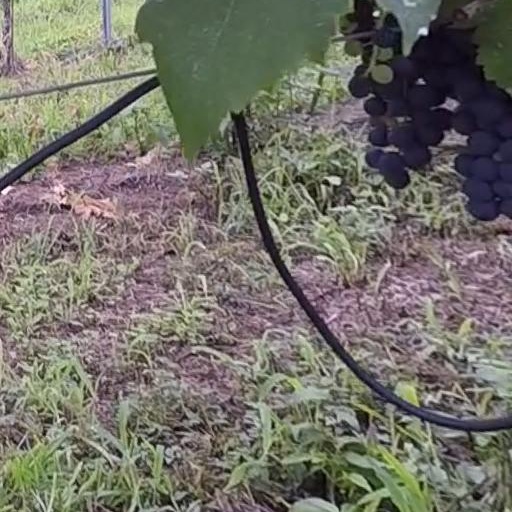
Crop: grape